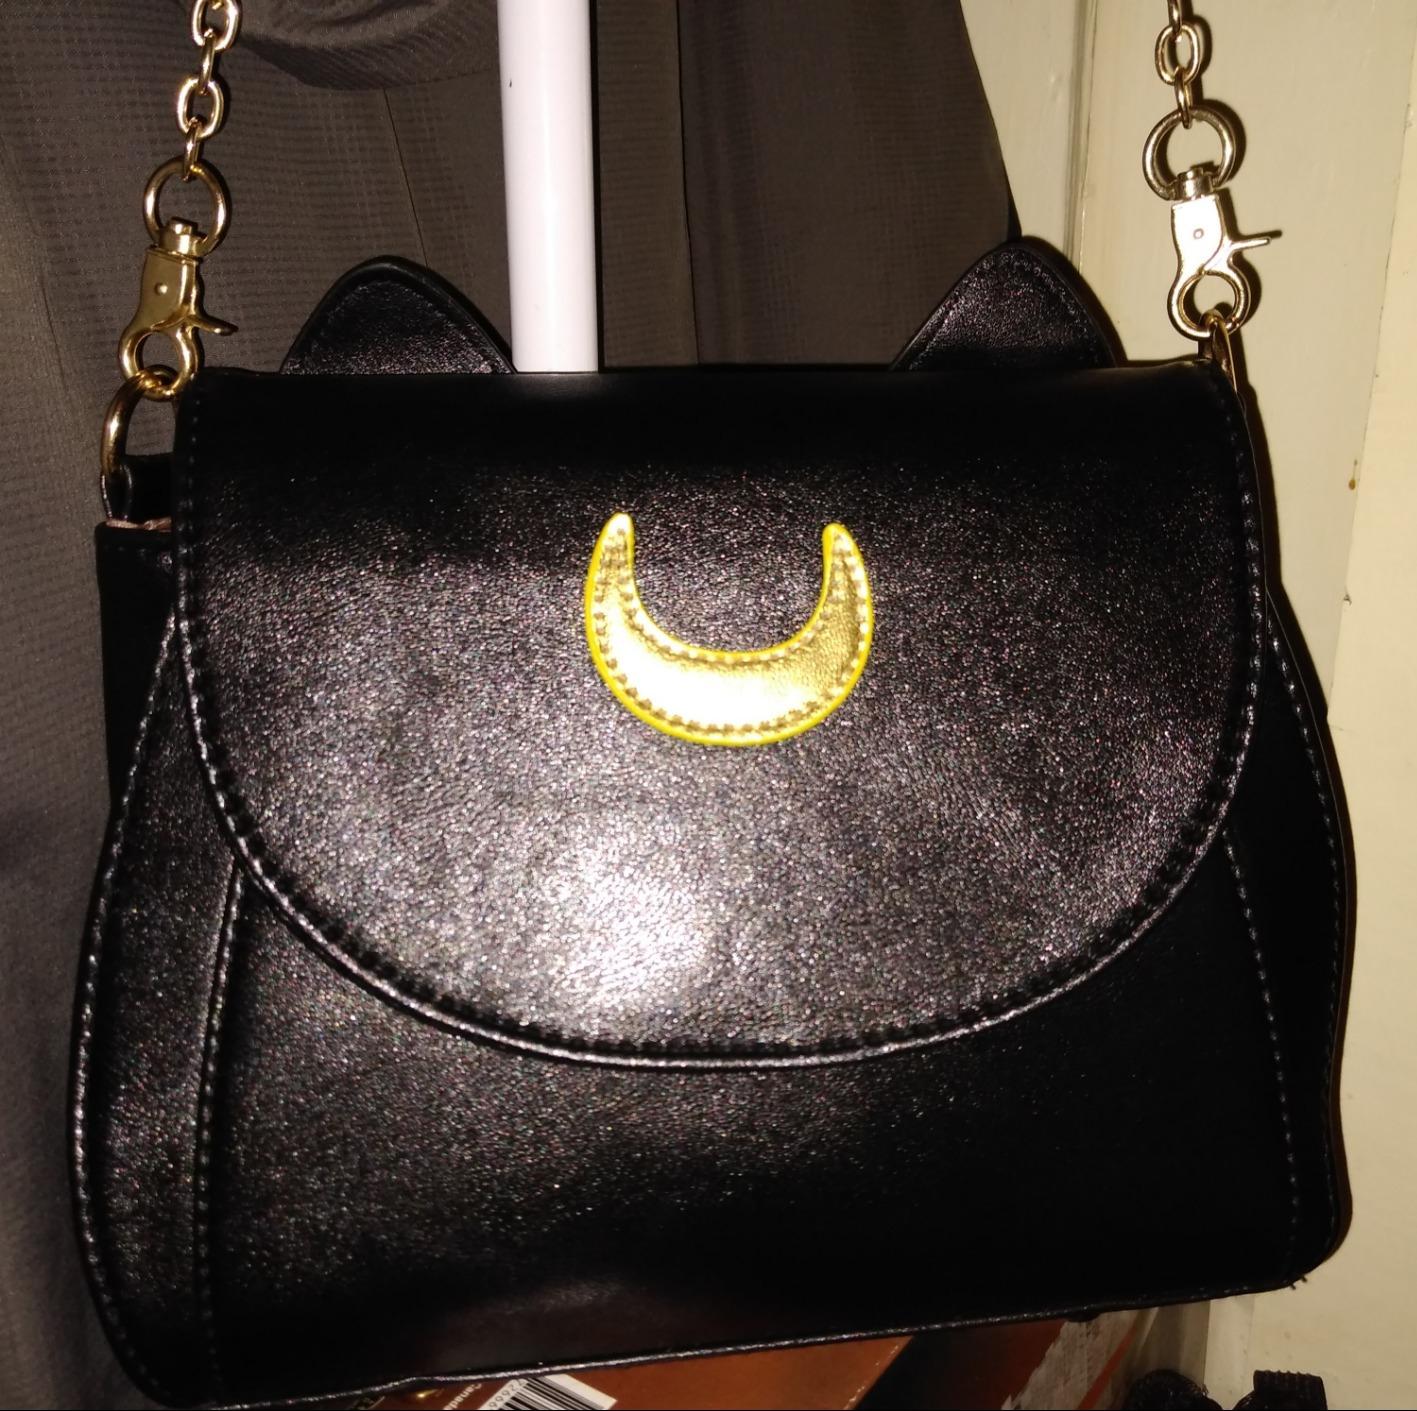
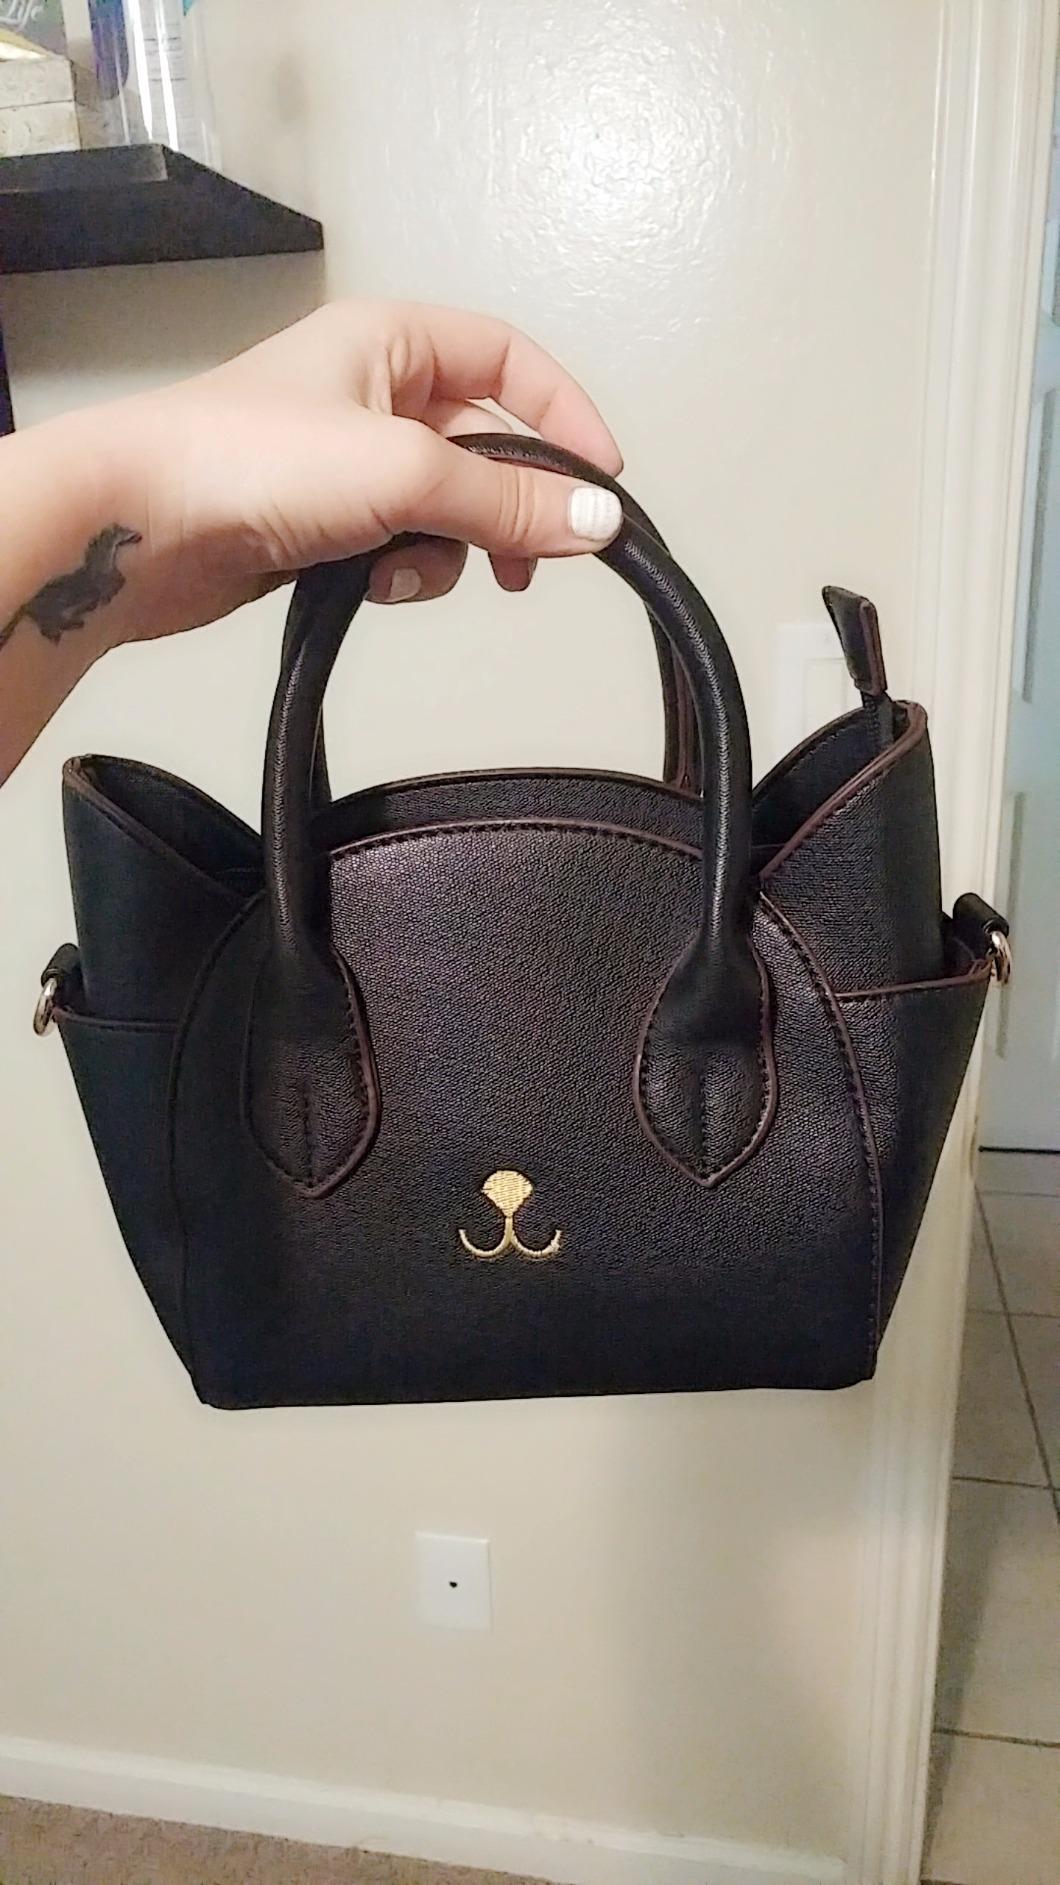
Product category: accessories_handbag
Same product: no